1995 British Grand Prix

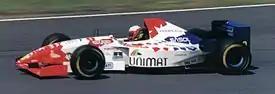
Massimiliano Papis made his Formula One debut for the Footwork Arrows team, in place of Gianni Morbidelli.

Pre-race discussion centred on the following year's driver line-up, with Schumacher rumoured to be moving to Ferrari to replace Berger, who was considering a move to Williams. Hill's future was also uncertain, as was his teammate David Coulthard's, due to the McLaren team possessing an option on his services for . Sauber driver Heinz-Harald Frentzen was also linked to a possible vacant position for 1996 in the Williams team. Schumacher's future plans dictated the rest of the driver market, due to his status as the reigning World Champion—and, indeed, the only such champion of all the contemporary drivers—and reputation as the best driver currently in Formula One. It was also reported that Schumacher's teammate, Johnny Herbert, was in imminent danger of losing his Benetton seat to test driver Jos Verstappen, who was available due to the collapse of the Simtek team after the and was contractually owed race drives by team principal Flavio Briatore. Despite taking a podium finish earlier in the year, Herbert had rarely been close to Schumacher's pace and had only completed two laps in the two previous Grands Prix. A potential new entry was also being discussed: the Japanese racing car constructor Dome was in the process of building a Formula One car with which to enter the World Championship in .